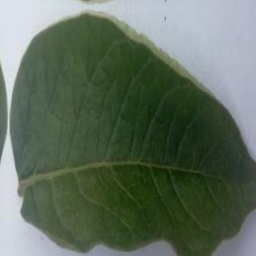
Etiqueta: Sana